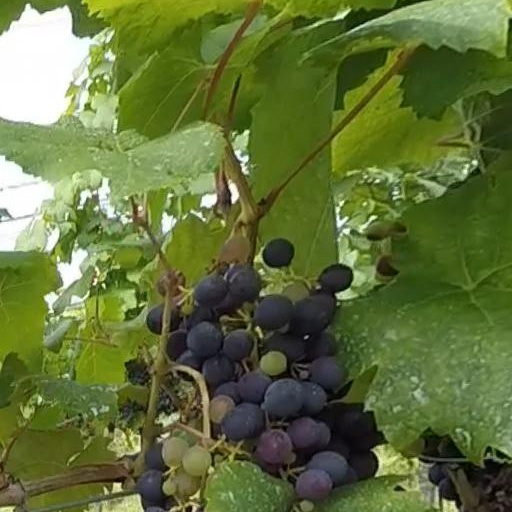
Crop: grape